Thomas L. Kane

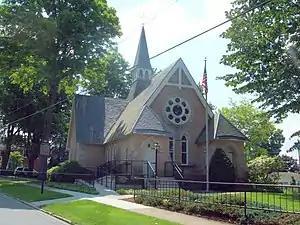
Thomas L. Kane Memorial Chapel

After the Civil War, Kane and his wife moved to the frontier in western Pennsylvania, eventually owning over of timberland on which oil and gas were later discovered. Kane, whose father had been the attorney who incorporated the Pennsylvania Railroad, laid out railroad routes in that area and located the low summit over which the Philadelphia and Erie Railroad crosses the Alleghenies. Kane was involved in founding the community of Kane, Pennsylvania. Kane acted as a director of the Sunbury and Erie Railroad. He had served as secretary at the United States legation in Paris in 1842–1843. He was the first president of the Board of State Charities, and a member of the American Philosophical, American Geographical, and Pennsylvania Historical Societies. He was a Freemason. His later years were spent in charitable work and writing. He died of pneumonia in Philadelphia and is buried in Kane, Pennsylvania.